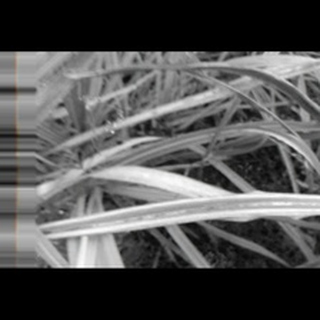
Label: sugarcane_red_rot